Price Chopper (Northeastern United States)

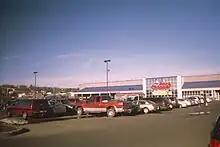
Price Chopper store in Syracuse, NY which has since been remodeled

With the opening of its newest store located in Colonie Plaza in Colonie, New York, on June 2, 2009, Price Chopper has made investments to incorporate various green and energy-saving initiatives throughout the store. Green features include a 400 kW United Technologies Corp. natural gas fuel cell which provides a significant amount of power (60% as quoted by Price Chopper) for the store. Abundant skylighting and an addressable lighting control system from Encelium Technologies allow the store to dim its lighting when enough daylight is present. Occupancy sensors cover nearly the entire layout of the store including all offices, backrooms and loading docks. It ensures that the lights are automatically switched-off or significantly dimmed when vacant for a certain period of time. Even aisle ways and other areas of the main sales floor are dimmed unless that aisle or section is occupied.